Answer in natural language. How many Desks are visible in the scene? Choose between the following options: 0, 1, 3, 4 or 2
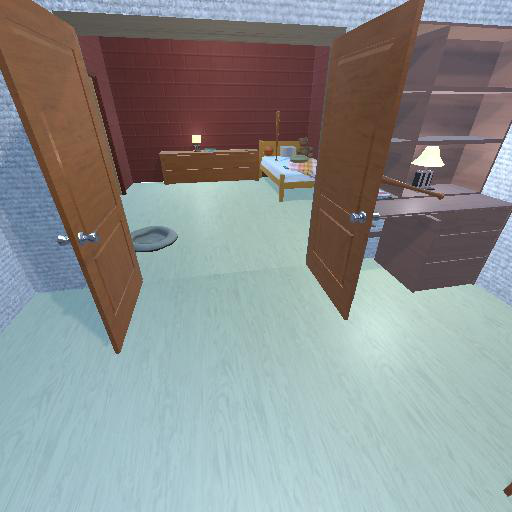
<answer>1</answer>